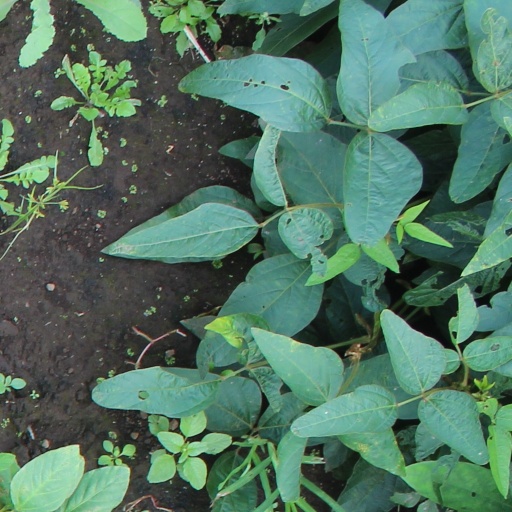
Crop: soybean